Electoral history of George W. Bush

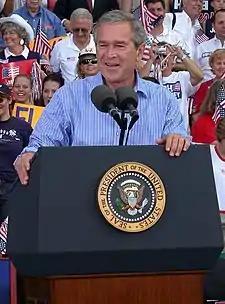
President George W. Bush

This is the electoral history of George W. Bush. George W. Bush served as the 43rd president of the United States (2001–2009) and as the 46th governor of Texas (1995–2000).